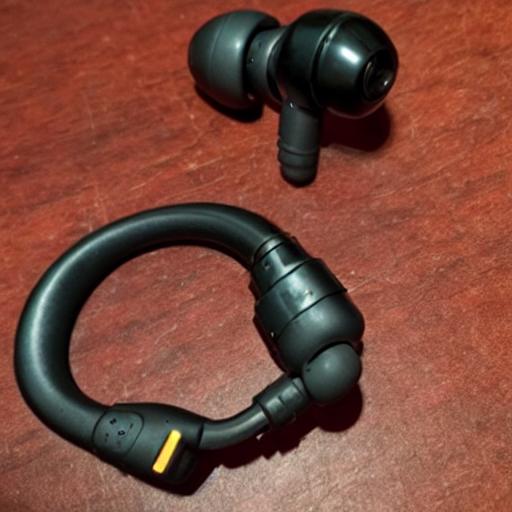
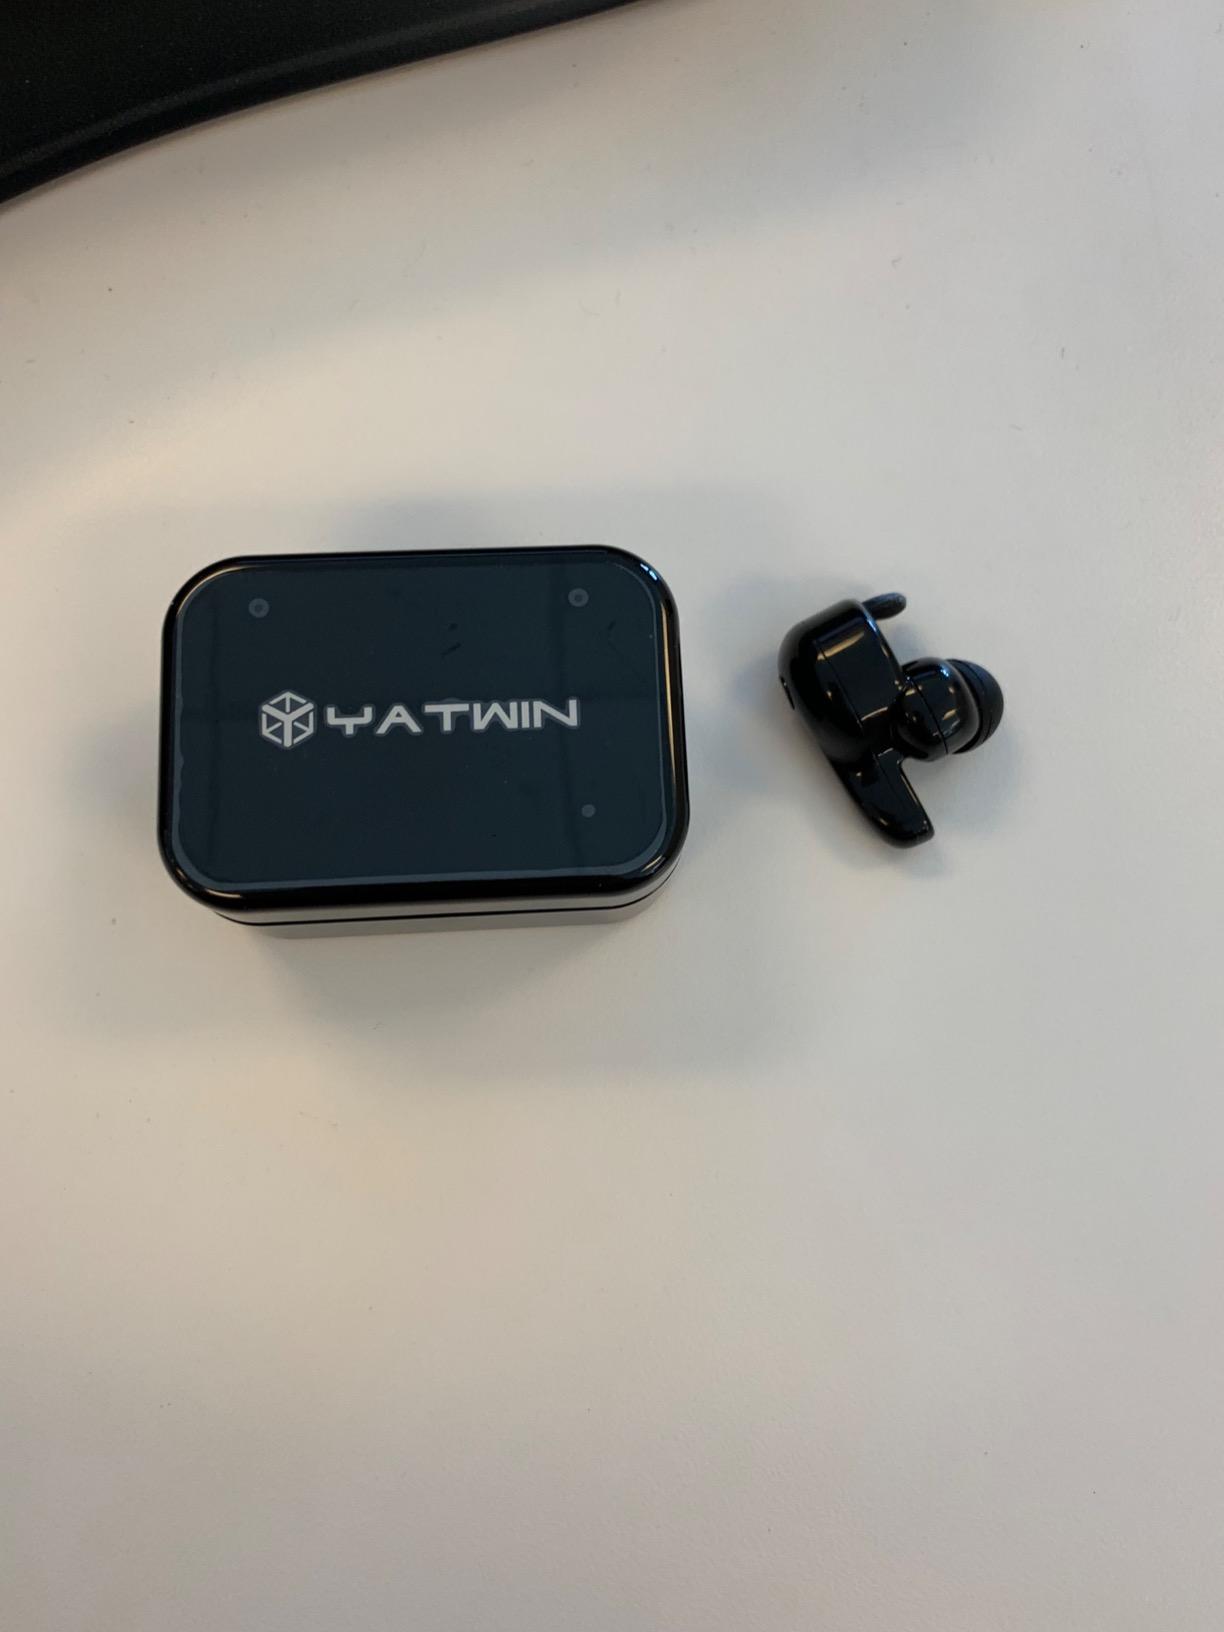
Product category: earbuds
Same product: no